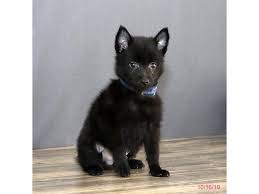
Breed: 201-n000024-schipperke